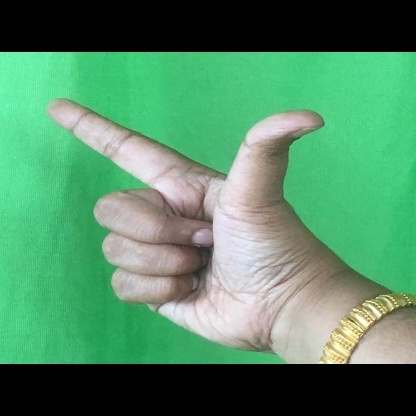
Mudra: Chandrakala